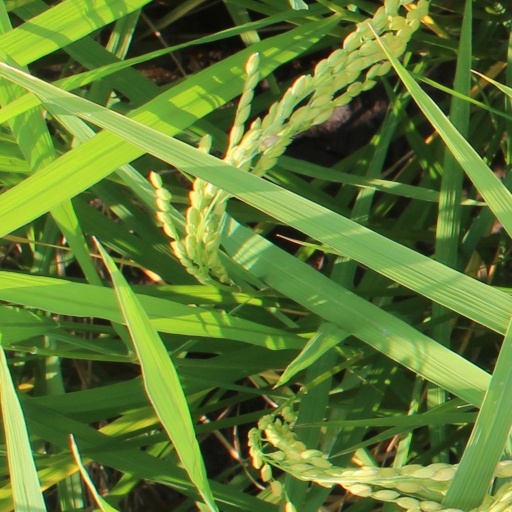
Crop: rice